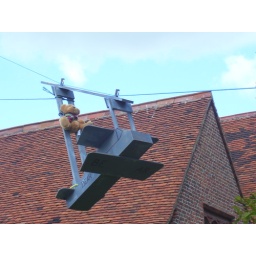
Frazer bear riding down from church tower in the airplane